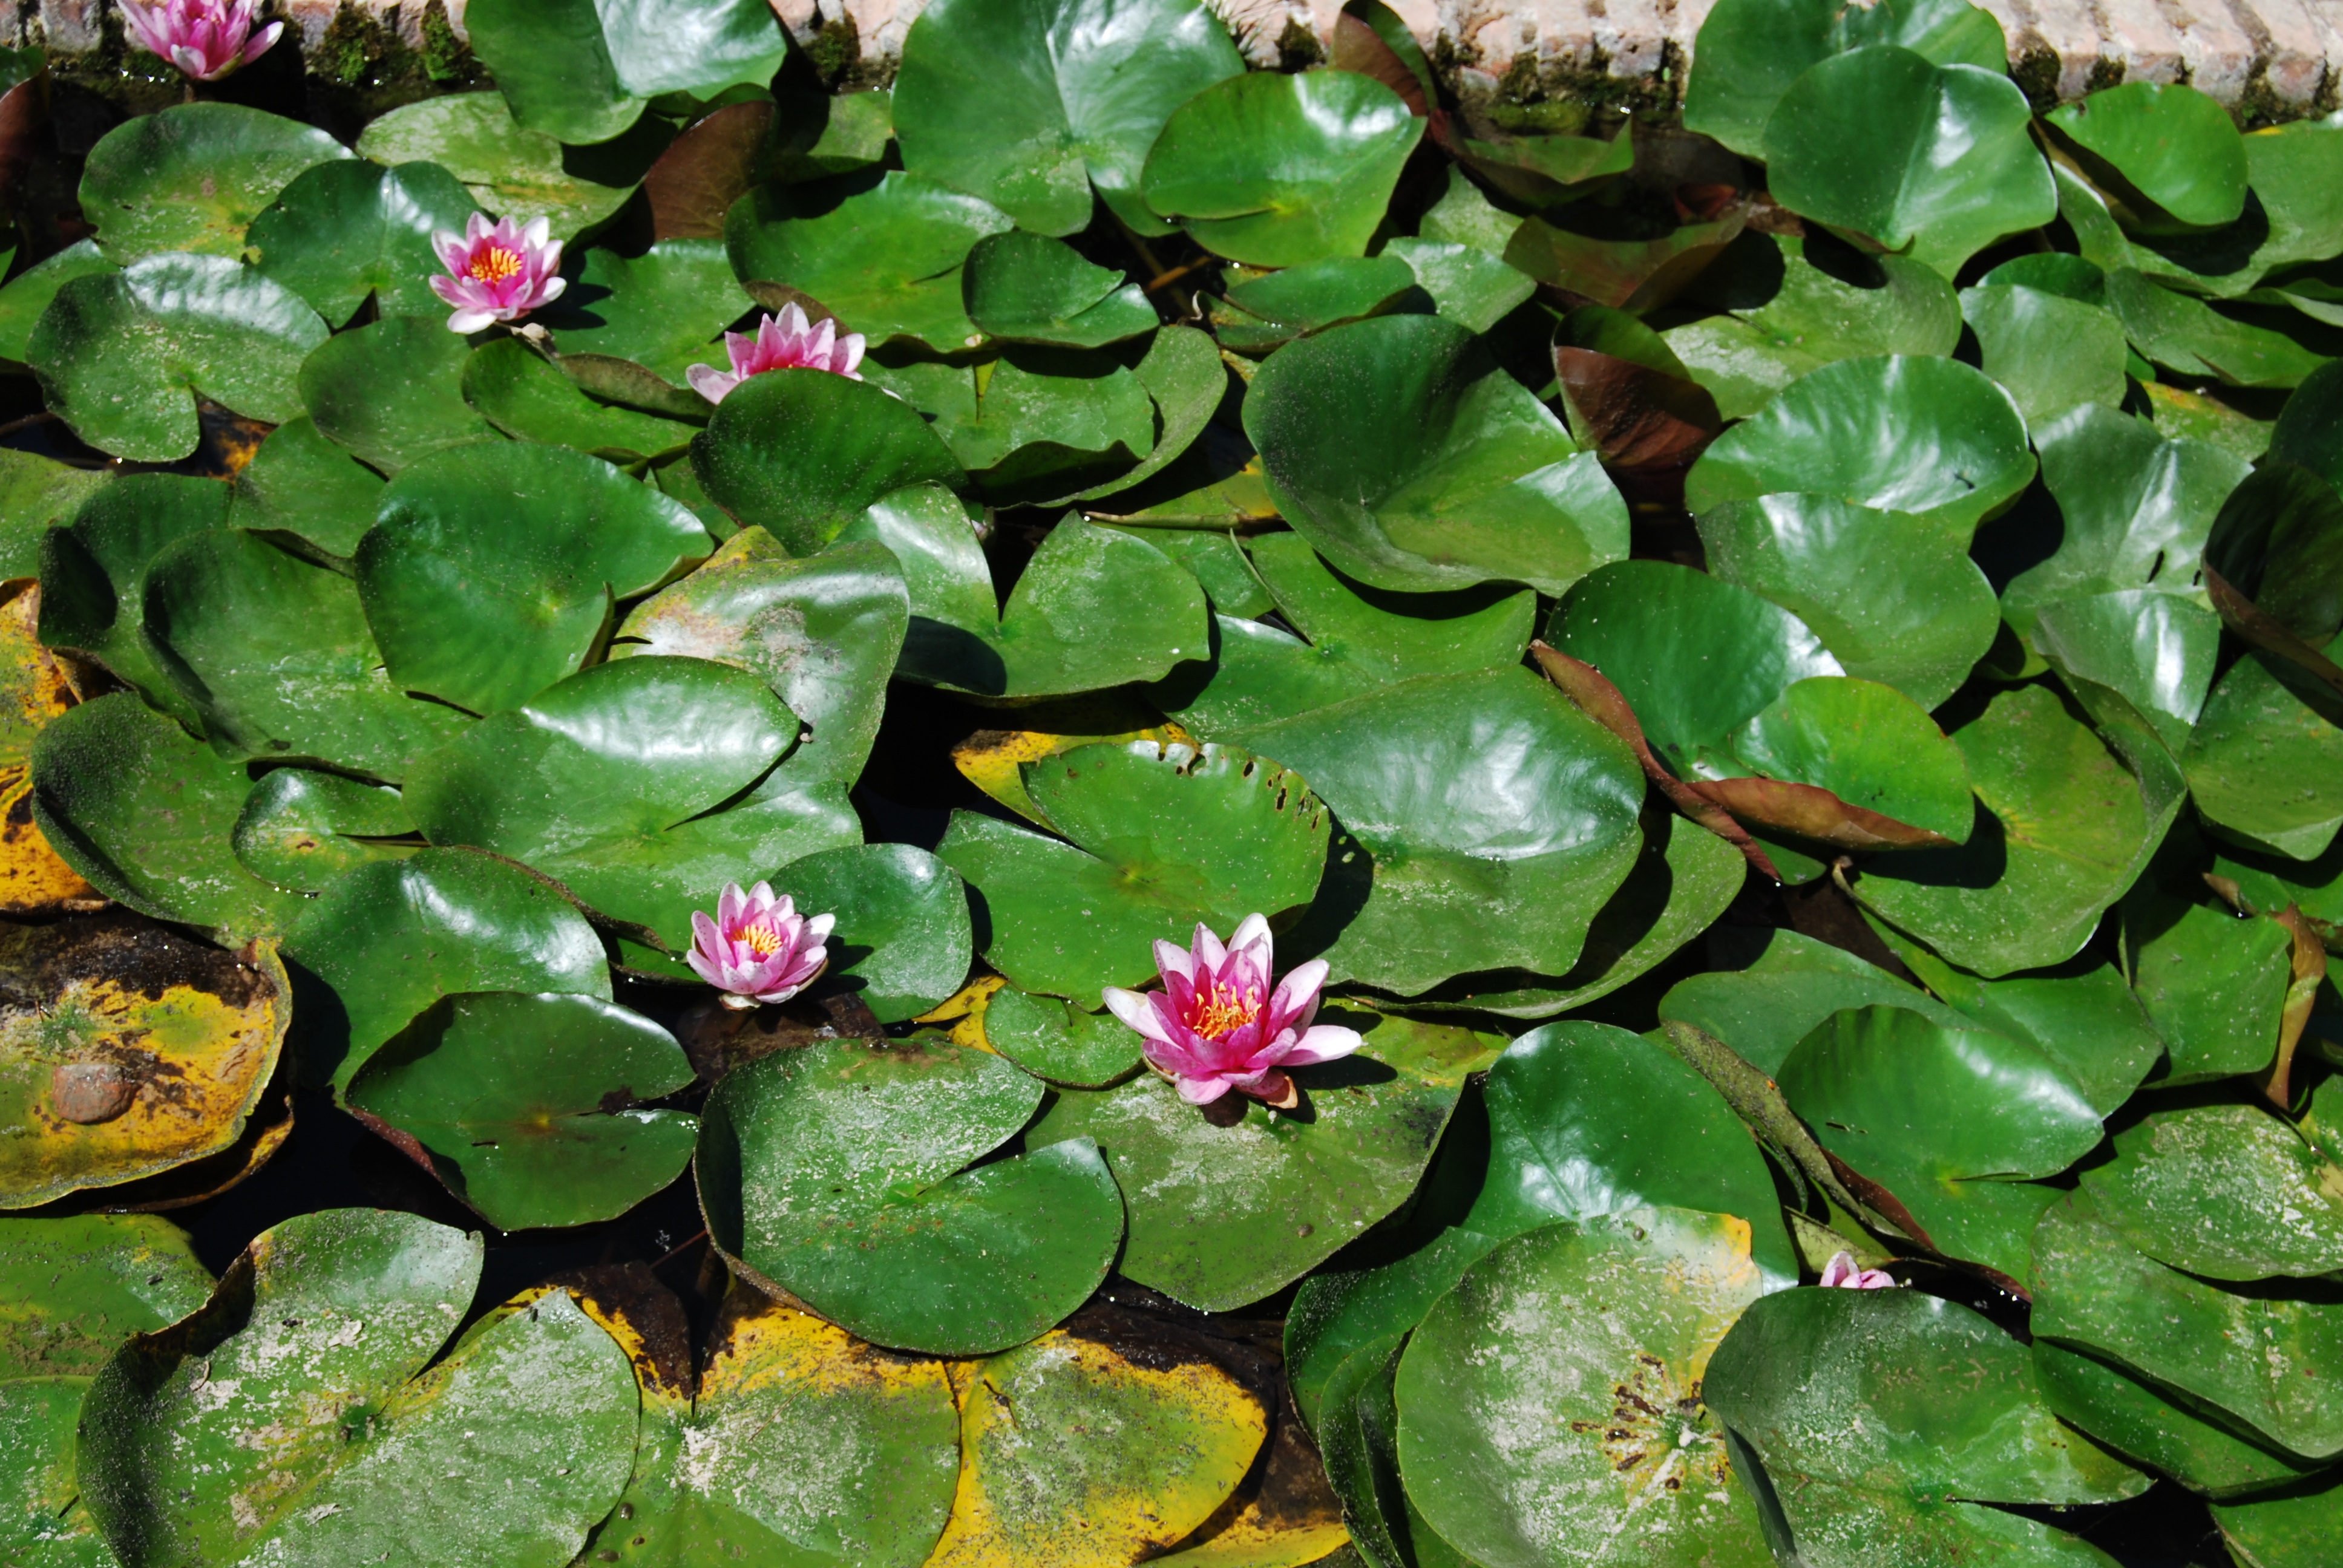
nature, plant, leaf, flower, pond, green, botany, garden, aquatic plant, flora, leaves, shrub, water lilies, flowering plant, annual plant, land plant